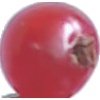
Label: redcurrant